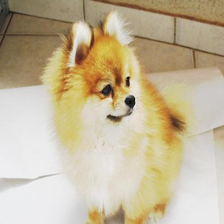
Species: dog
Breed: pomeranian